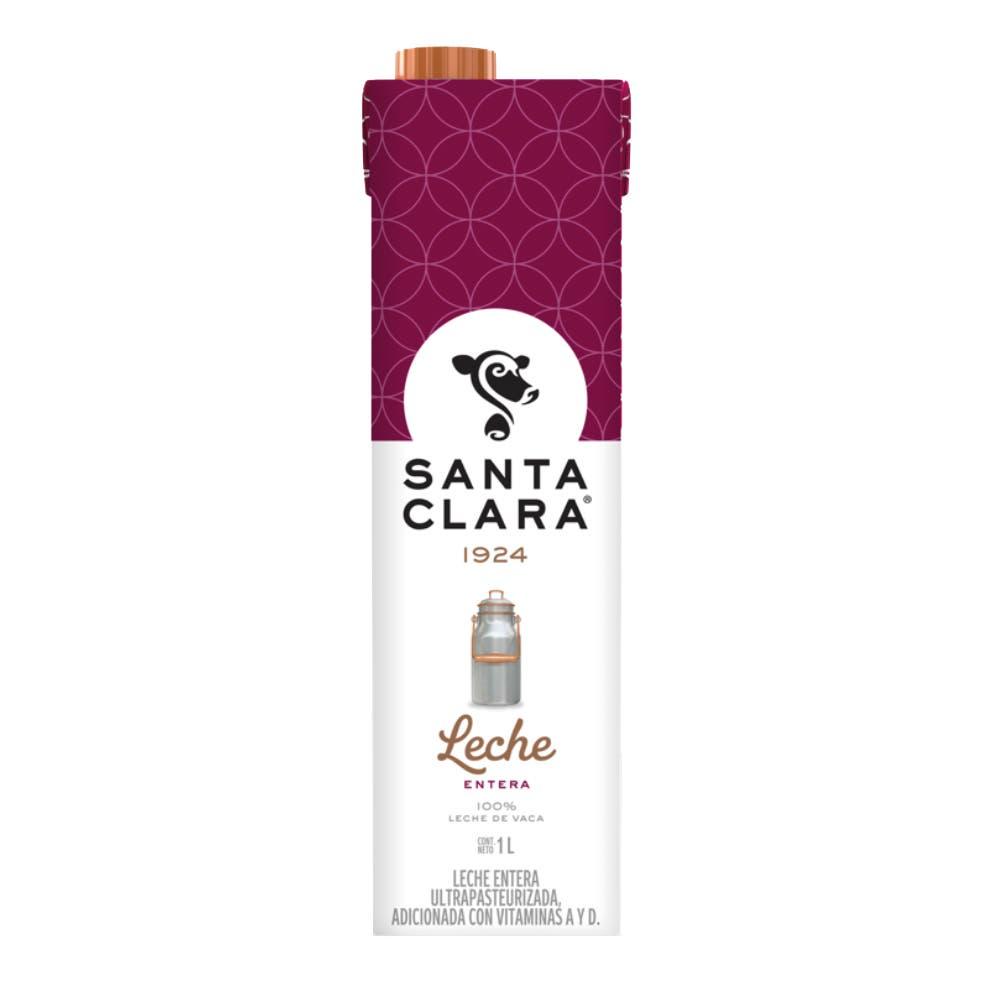
A Santa Clara regular milk  in a 1-liter cardboard carton